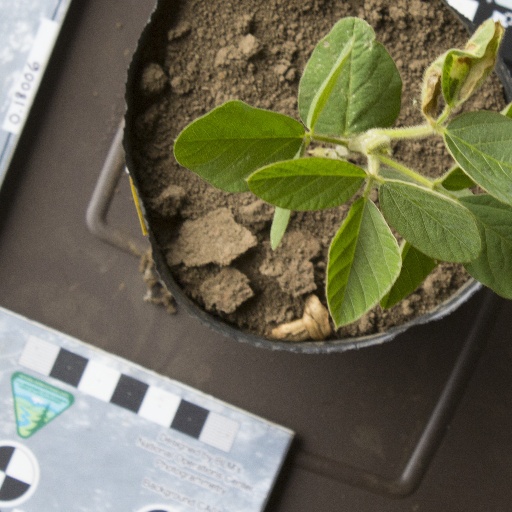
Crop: soybean